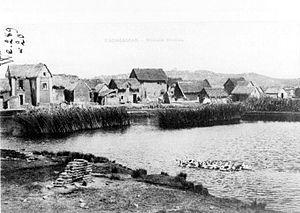
Madagascar
Les Mérinas forment un peuple occupant la partie nord des hautes terres centrales de Madagascar, gravitant autour de la région d'Antananarivo. Le dialecte merina est une branche du malgache, une langue austronésienne faisant partie de la branche malayo-polynésienne.